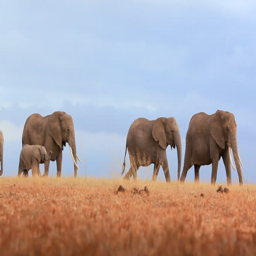
locked off low angle shot of a herd of elephants